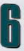
Number: 6